Khor Al Adaid

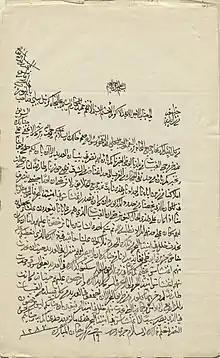
Letter in Arabic from Sheikh Zayed to Lewis Pelly, dated 19 Ramadhan 1287 (13 December 1870), regarding the recent resettlement of Khor Al Adaid by the Al Kubaisat tribe.

Shortly after the peninsula came under Ottoman control, the British government reprimanded the Ottomans on numerous occasions for failing to prevent piratical acts from being carried out off Khor Al Adaid's coast. Adolphus Warburton Moore's memo states, "During the summer of 1876 there was a marked increase of piratical acts along the Guttur coast." Select instances are given: